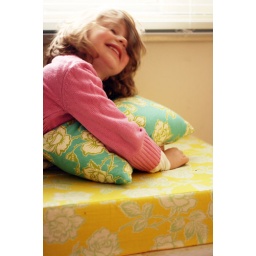
Sienna enjoying the newly covered window seat in our bedroom.